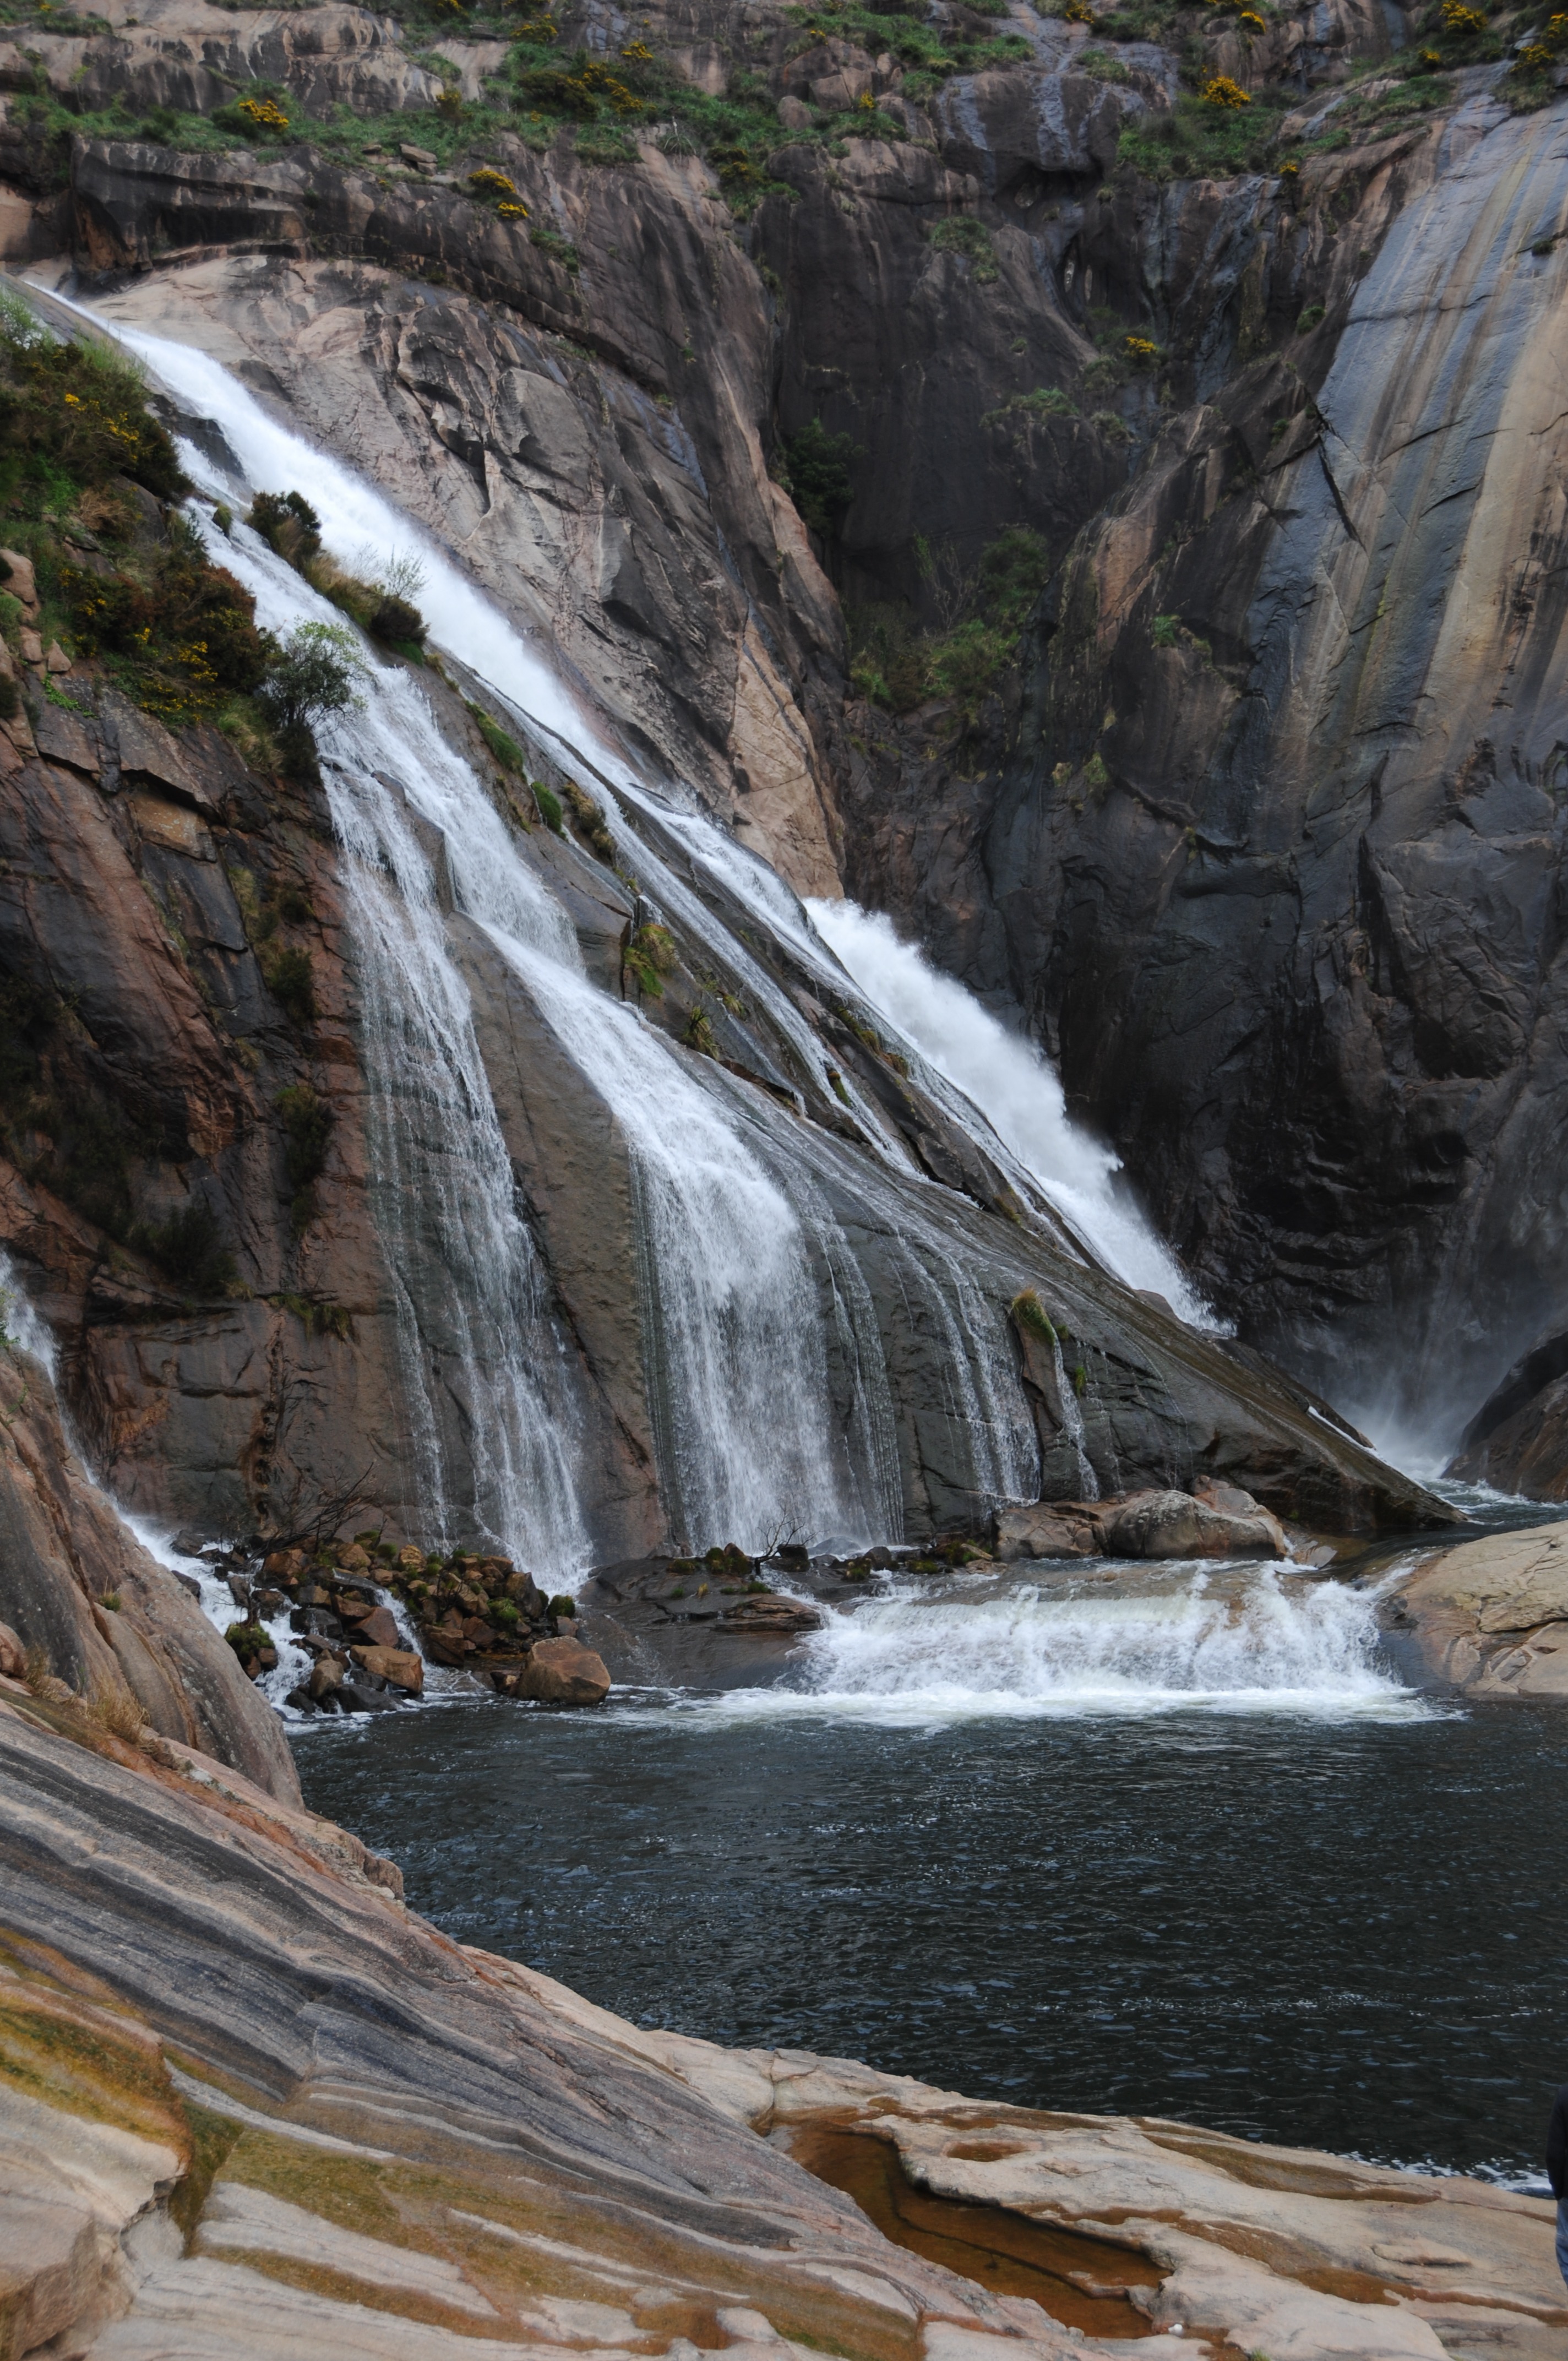
beach, landscape, sea, coast, water, nature, rock, waterfall, sky, shore, river, valley, cliff, stream, cave, reflection, rapid, terrain, body of water, trees, rocks, stones, clouds, landscapes, galicia, water feature, wadi, ezaro